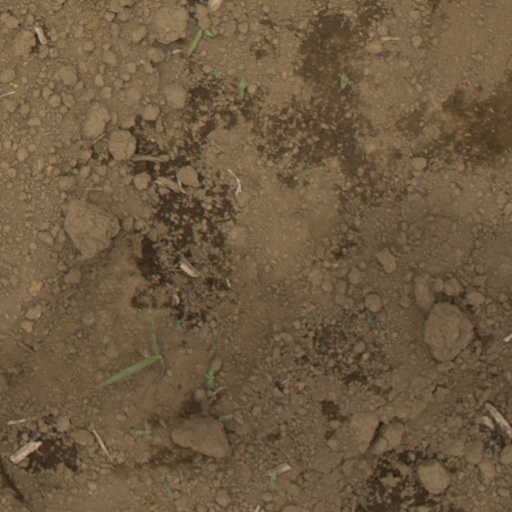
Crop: Jerusalem artichoke